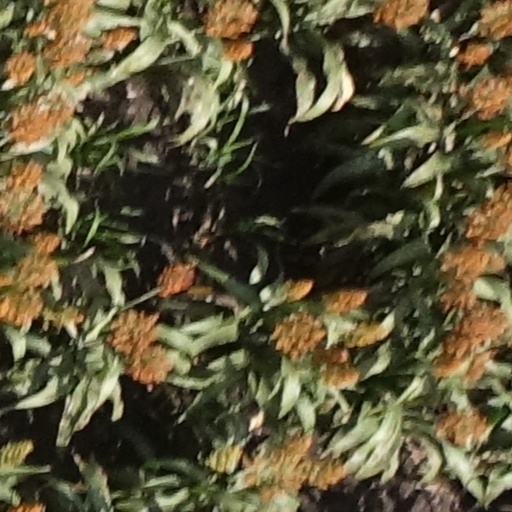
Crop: sorghum